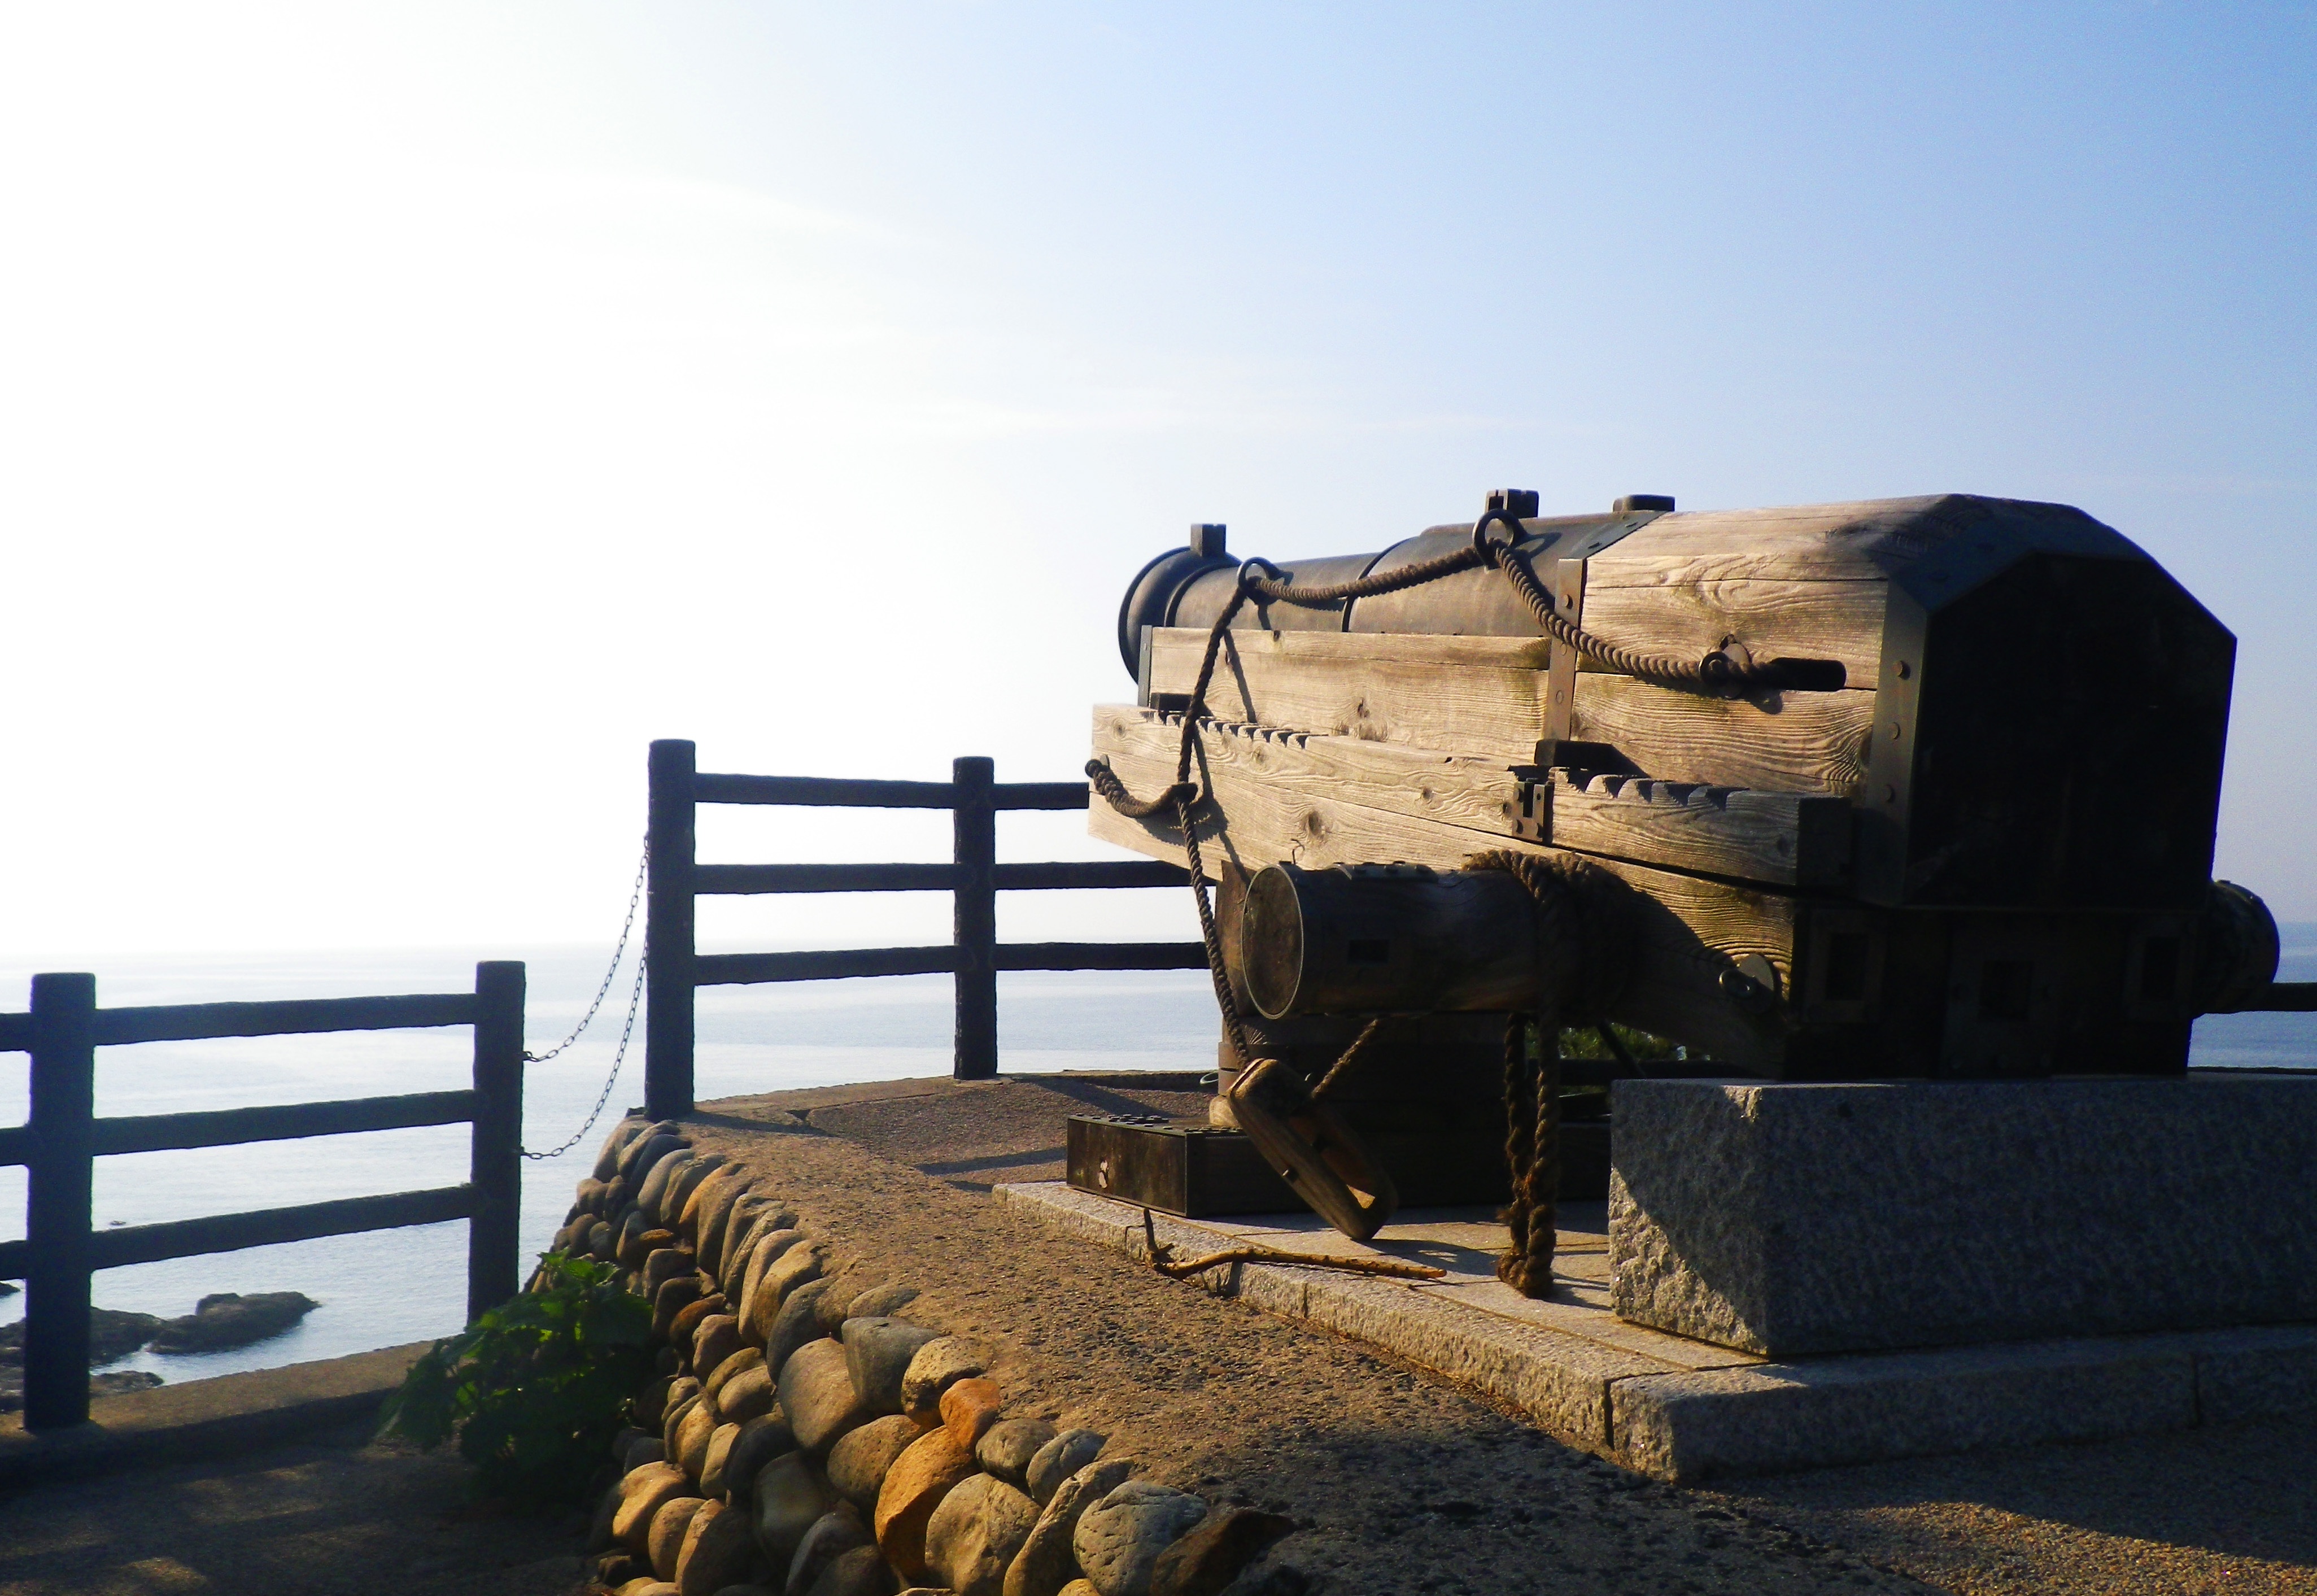
wood, vehicle, japan, battery, coastal defence, edo, space invaders, edo period, shimane